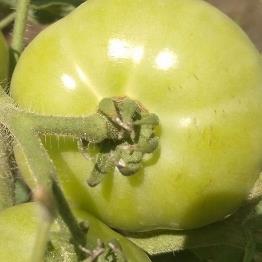
Crop: Tomato
Condition: healthy-fruit